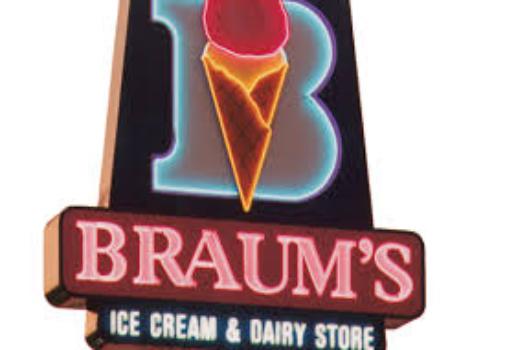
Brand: Braum's
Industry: Food